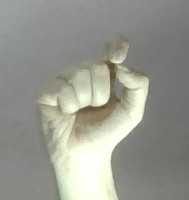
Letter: fa